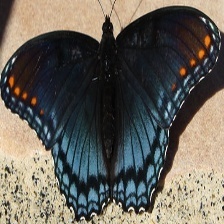
Species: RED SPOTTED PURPLE
Butterfly family (ImageNet category): admiral